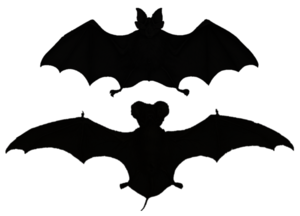
Le genre Rhinolophus regroupe des chauves-souris connues sous le nom de rhinolophes, rhinolophes vrais ou fer à cheval. Ce genre est le seul de la sous-famille des Rhinolophinés, et même de la famille des Rhinolophidae depuis que les Hipposiderinae sont traités comme une famille à part entière, celle des Hipposideridae.